Triple Crown of Acting

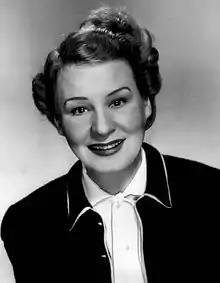

Swedish actress Ingrid Bergman (1915–1982) completed the triple crown in 1960, making her the youngest to achieve it. She was a 7-time Oscar (3), 3-time Emmy (2), and 1-time Tony (1) nominee, for a total of 11 TC nominations. Bergman won six awards.